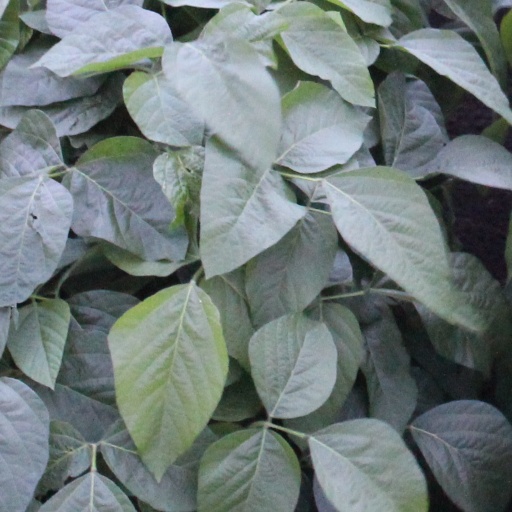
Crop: soybean